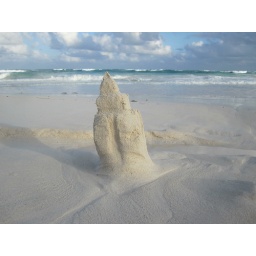
almost washed away. buried in sand instead of the mountains of slush we left behind.